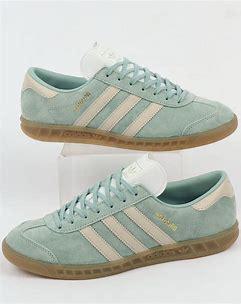
Brand: Adidas
Model: Hamburg